Old Europe (archaeology)

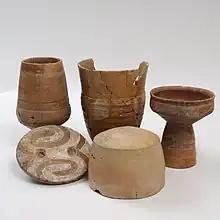
Hamangia culture pottery, c. 4500 BC

Old Europe is a term coined by the Lithuanian-American archaeologist Marija Gimbutas to describe what she perceived as a relatively homogeneous pre-Indo-European Neolithic and Copper Age culture or civilisation in Southeast Europe, centred in the Lower Danube Valley. Old Europe is also referred to in some literature as the Danube civilisation.